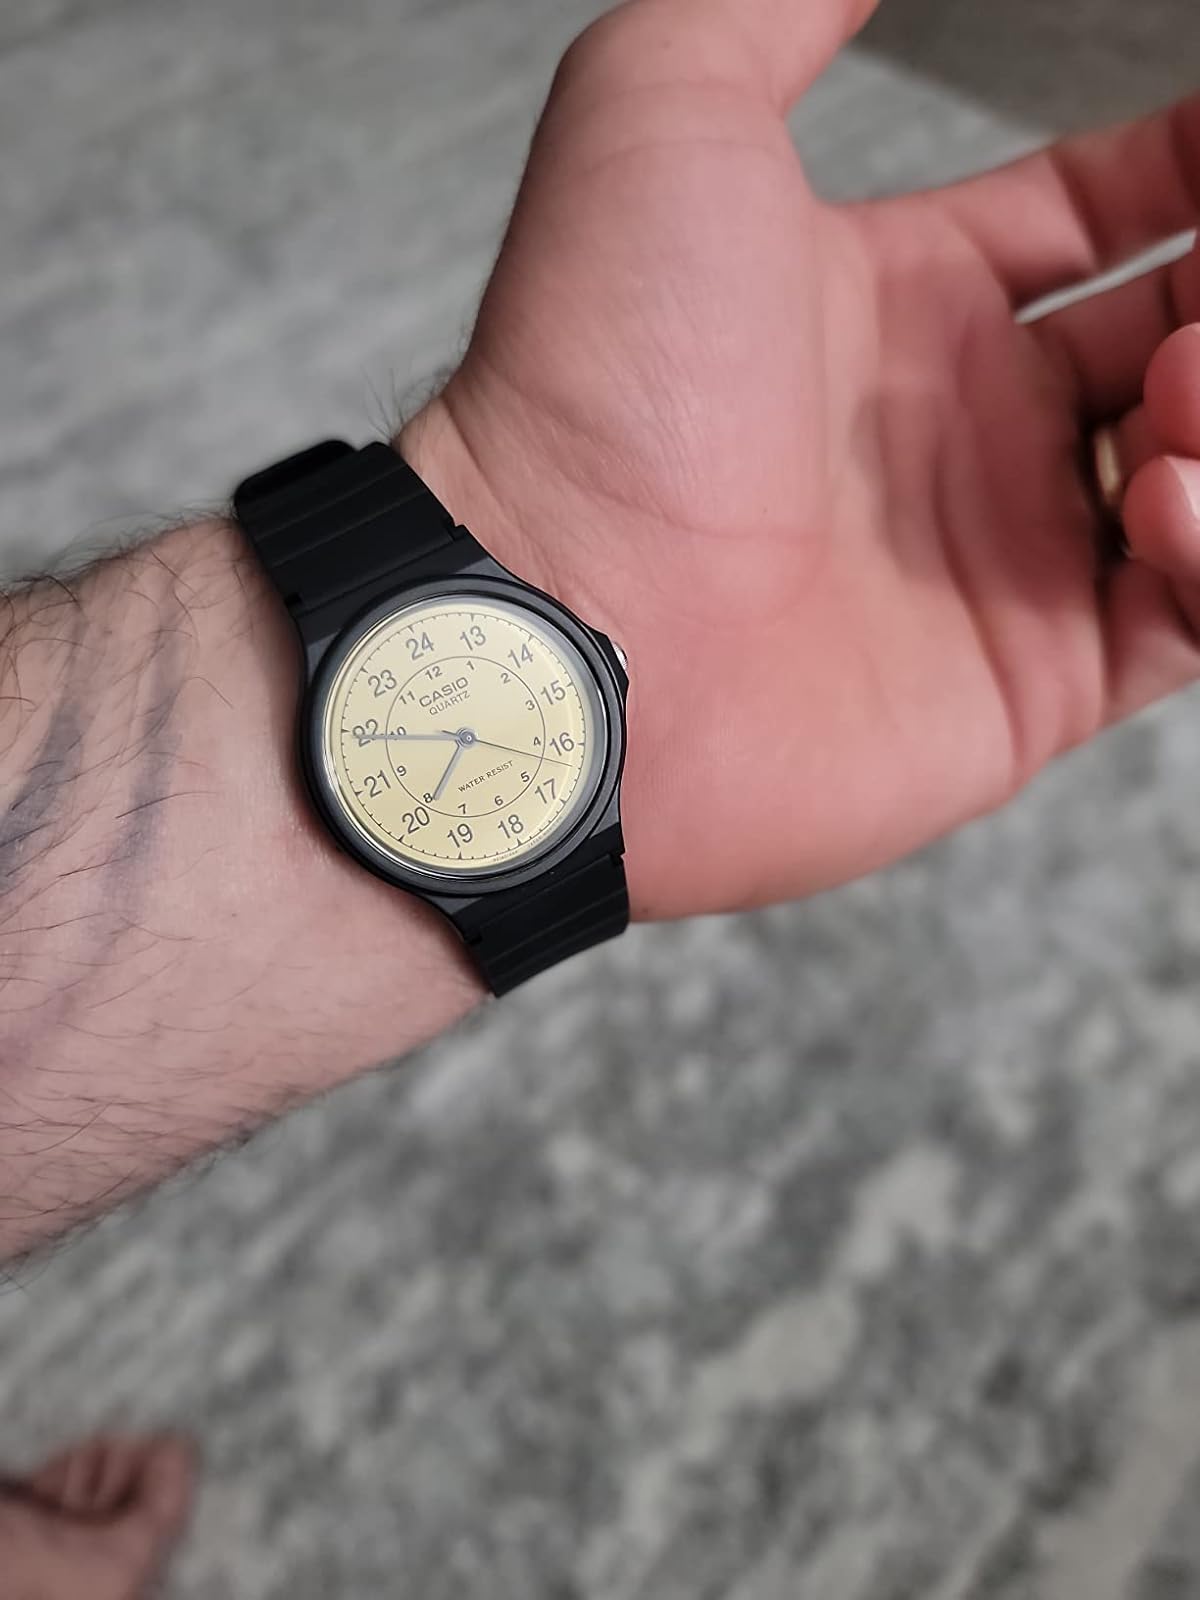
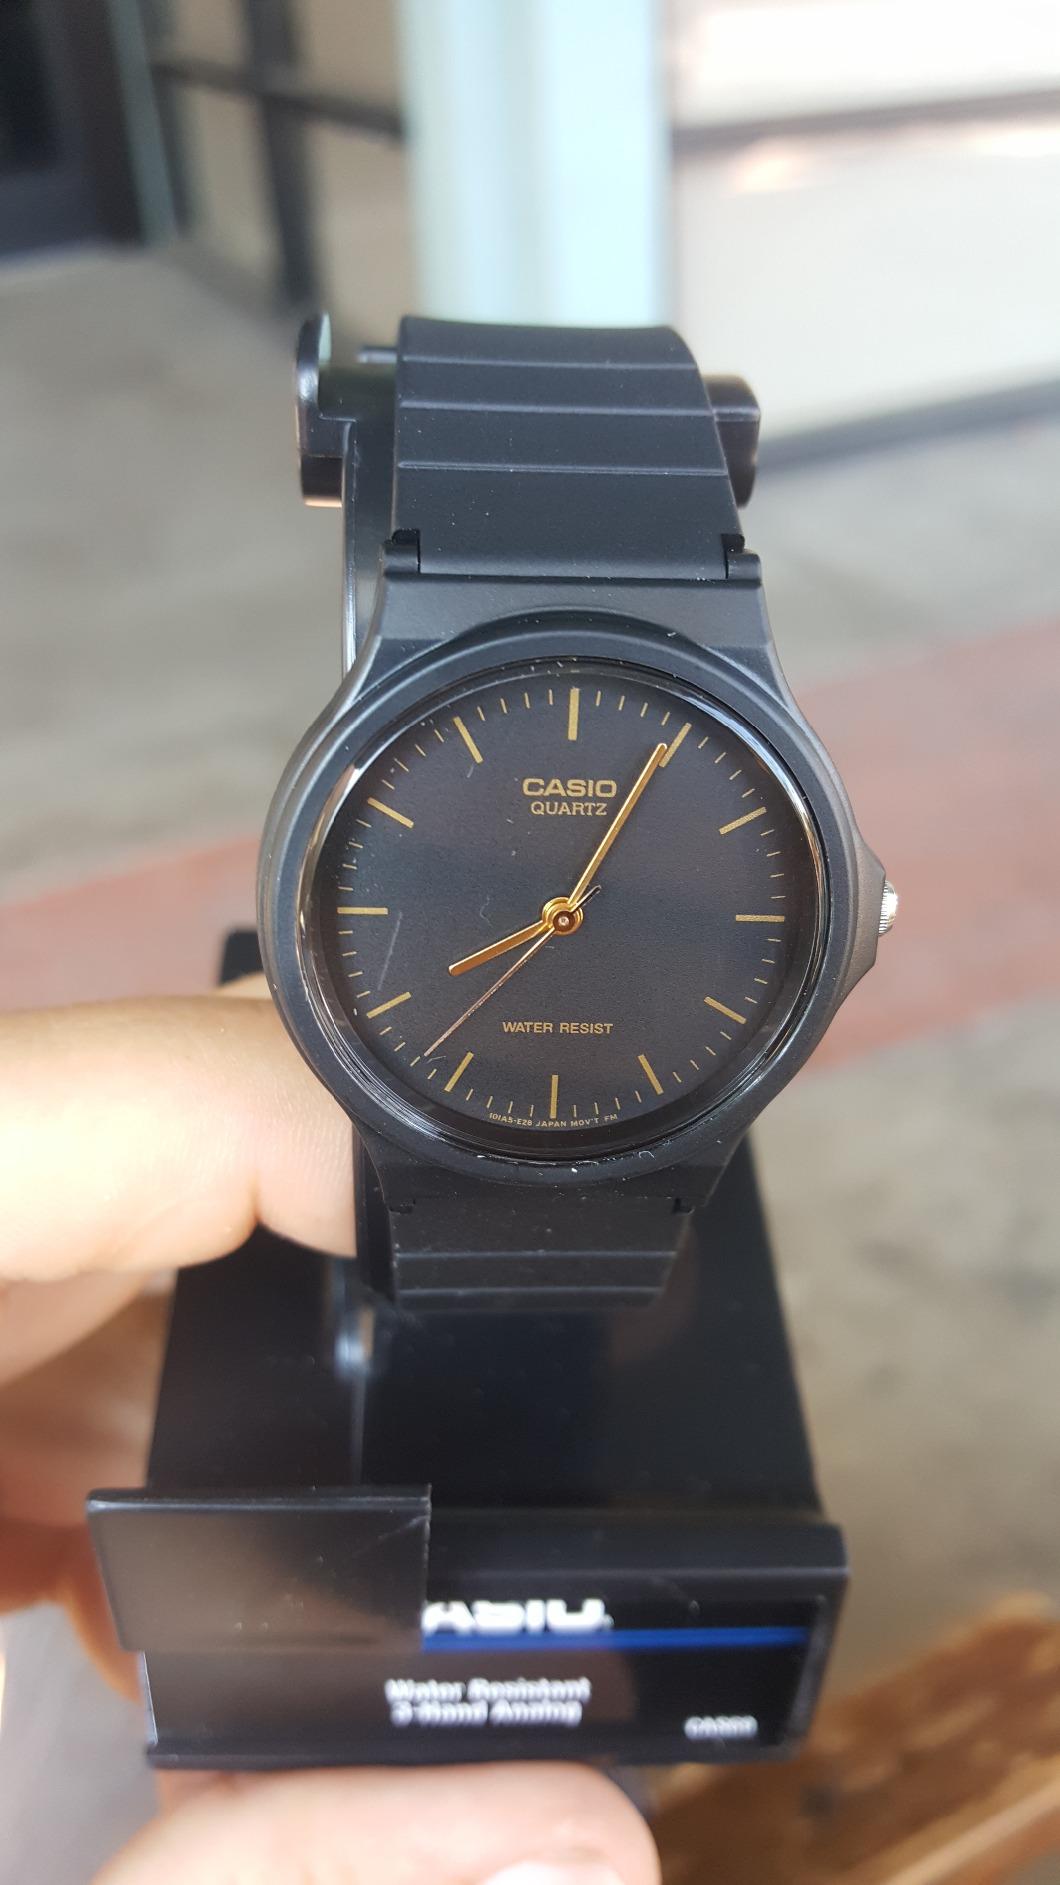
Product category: accessories_watch
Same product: no